Vincent Barzyński

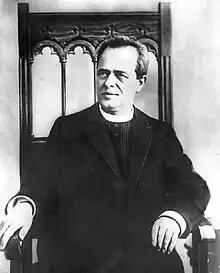
Ks. Wincenty Barzyński, C.R.

Vincent Barzyński, C.R. (1838–1899) was a Polish-American Roman Catholic priest and organizer of the Polish-American community.